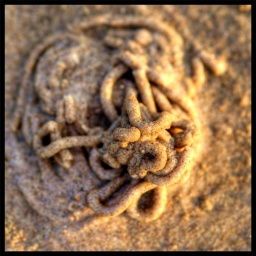
These must be left by some clam like animals in the sand